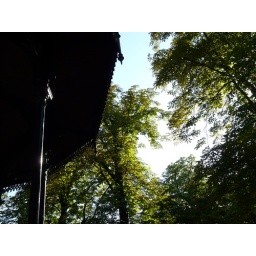
Knowing that the sky above is blue